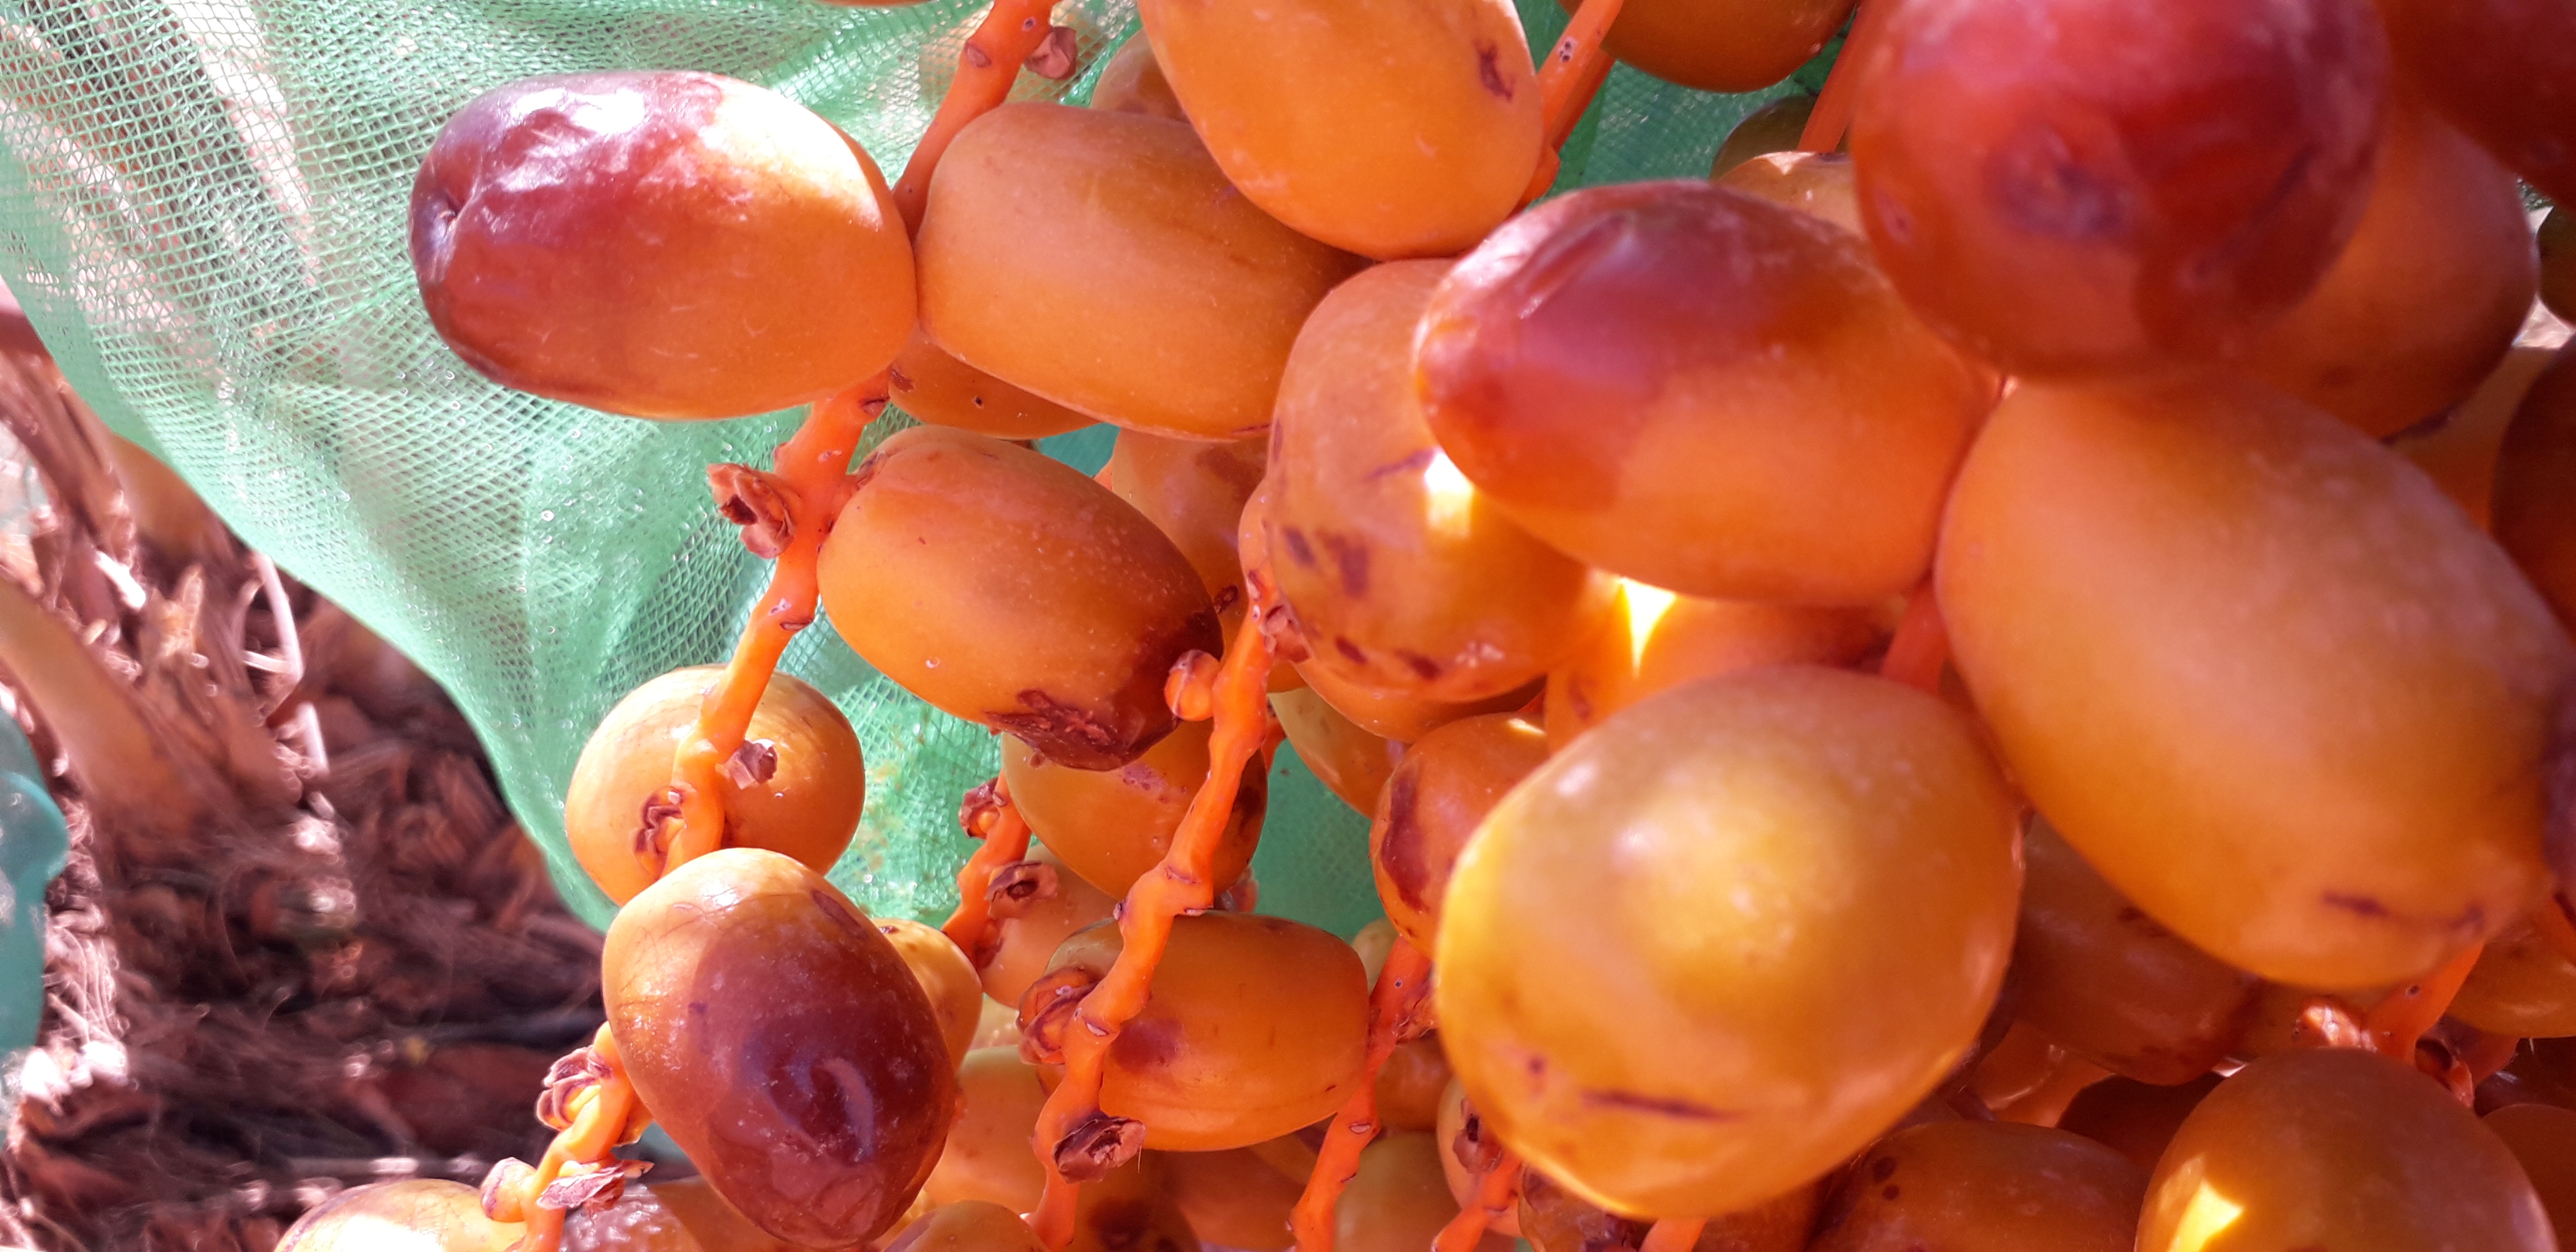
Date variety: Boufagous